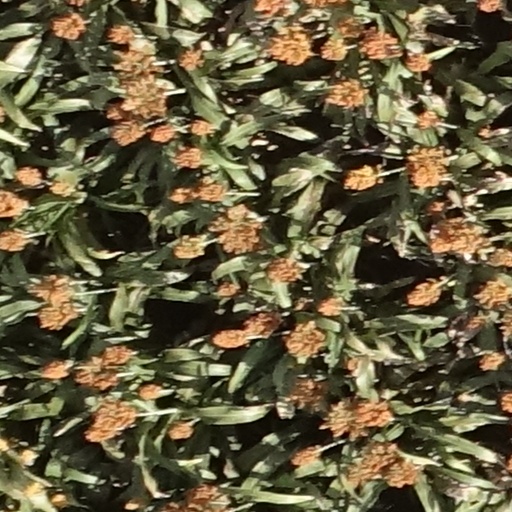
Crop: sorghum